Electrical telegraphy in the United Kingdom

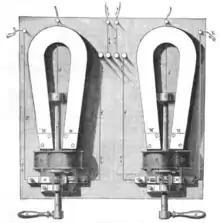
Henley-Foster two-needle telegraph

John Watkins Brett established the English and Irish Magnetic Telegraph Company (Magnetic Telegraph Company, or "Magnetic" for short) in 1850, initially to connect Britain and Ireland with a submarine telegraph cable. The first attempt failed, as did several attempts by rival companies. The Magnetic finally succeeded in 1853, giving Ireland a telegraphic connection to Britain for the first time, and through Britain to mainland Europe. This was the deepest submarine cable laid to date.